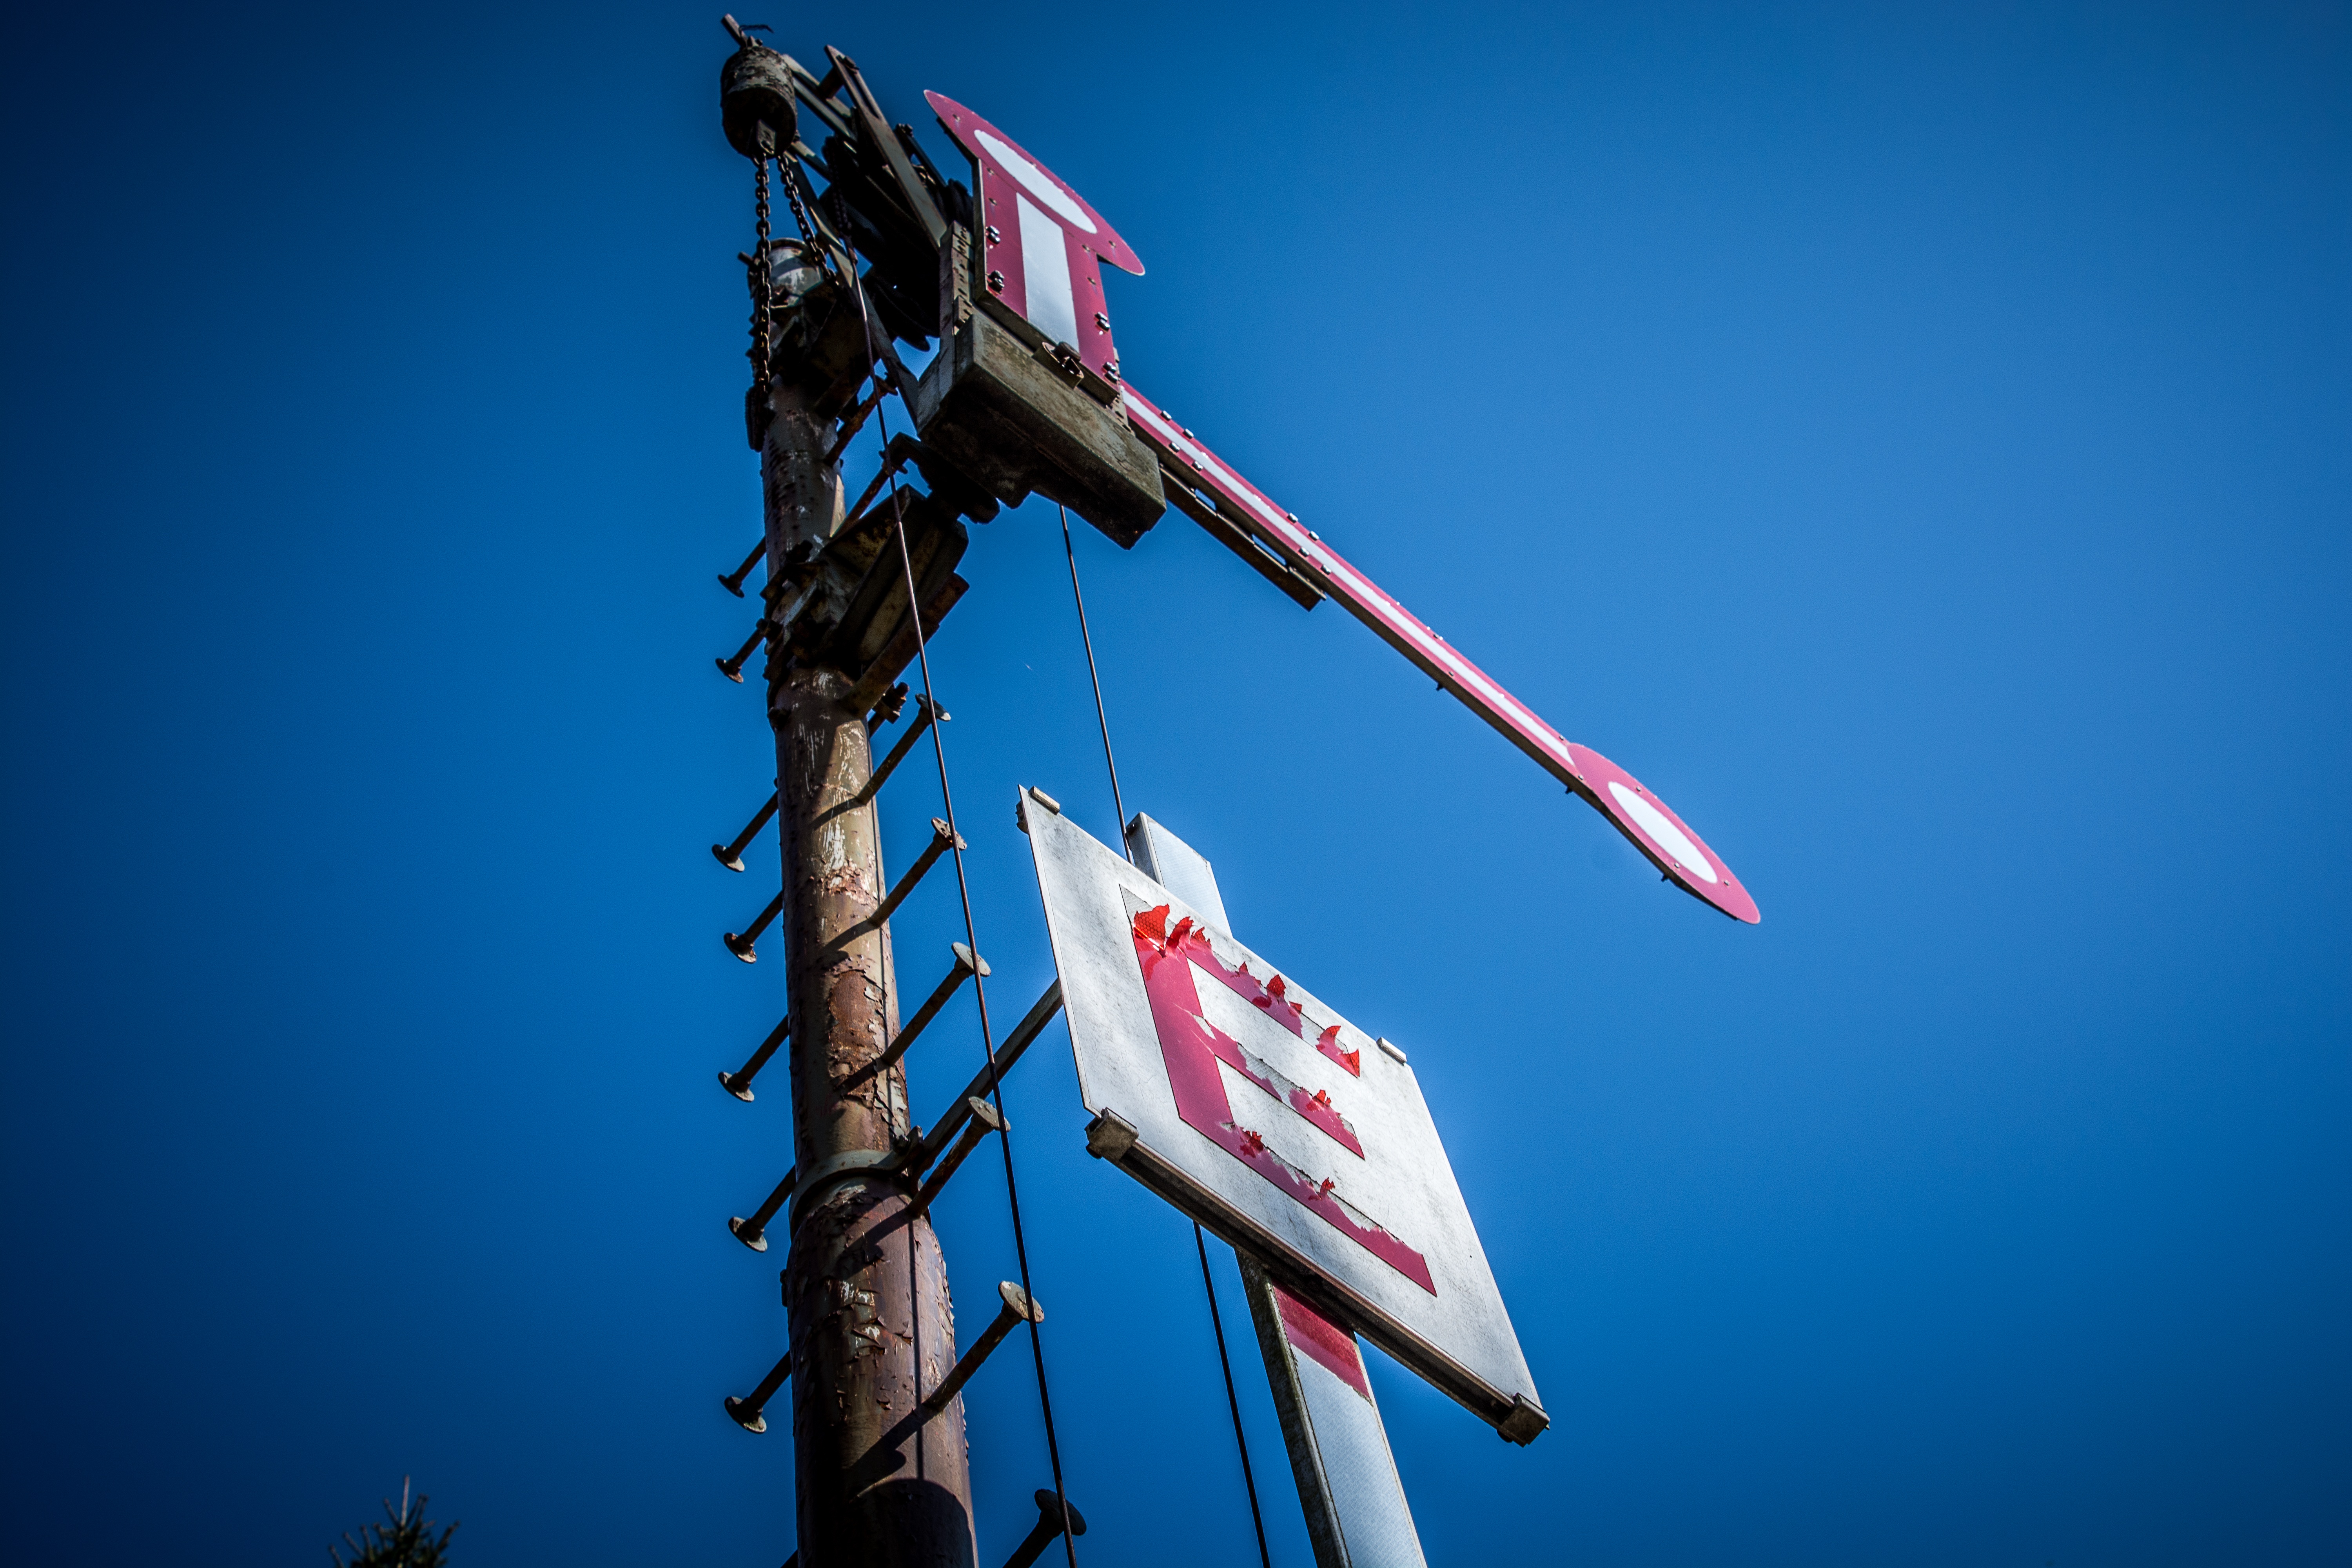
sky, railway, old, train, airplane, aircraft, red, vehicle, mast, flight, flag, signal, blue, rocket, railway station, bundesbahn, flag of the united states, atmosphere of earth